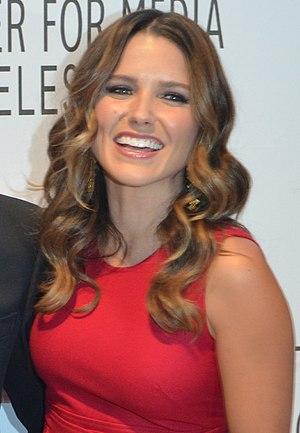
Chicago Police Department ou Chicago Police au Québec et en Suisse, est une série télévisée américaine créée par Dick Wolf et Matt Olmstead et développée par Michael Brandt et Derek Haas, diffusée depuis le 8 janvier 2014 sur le réseau NBC et en simultané au Canada sur le réseau Global pour les six premières saisons, puis sur Citytv. C'est une série dérivée de Chicago Fire.